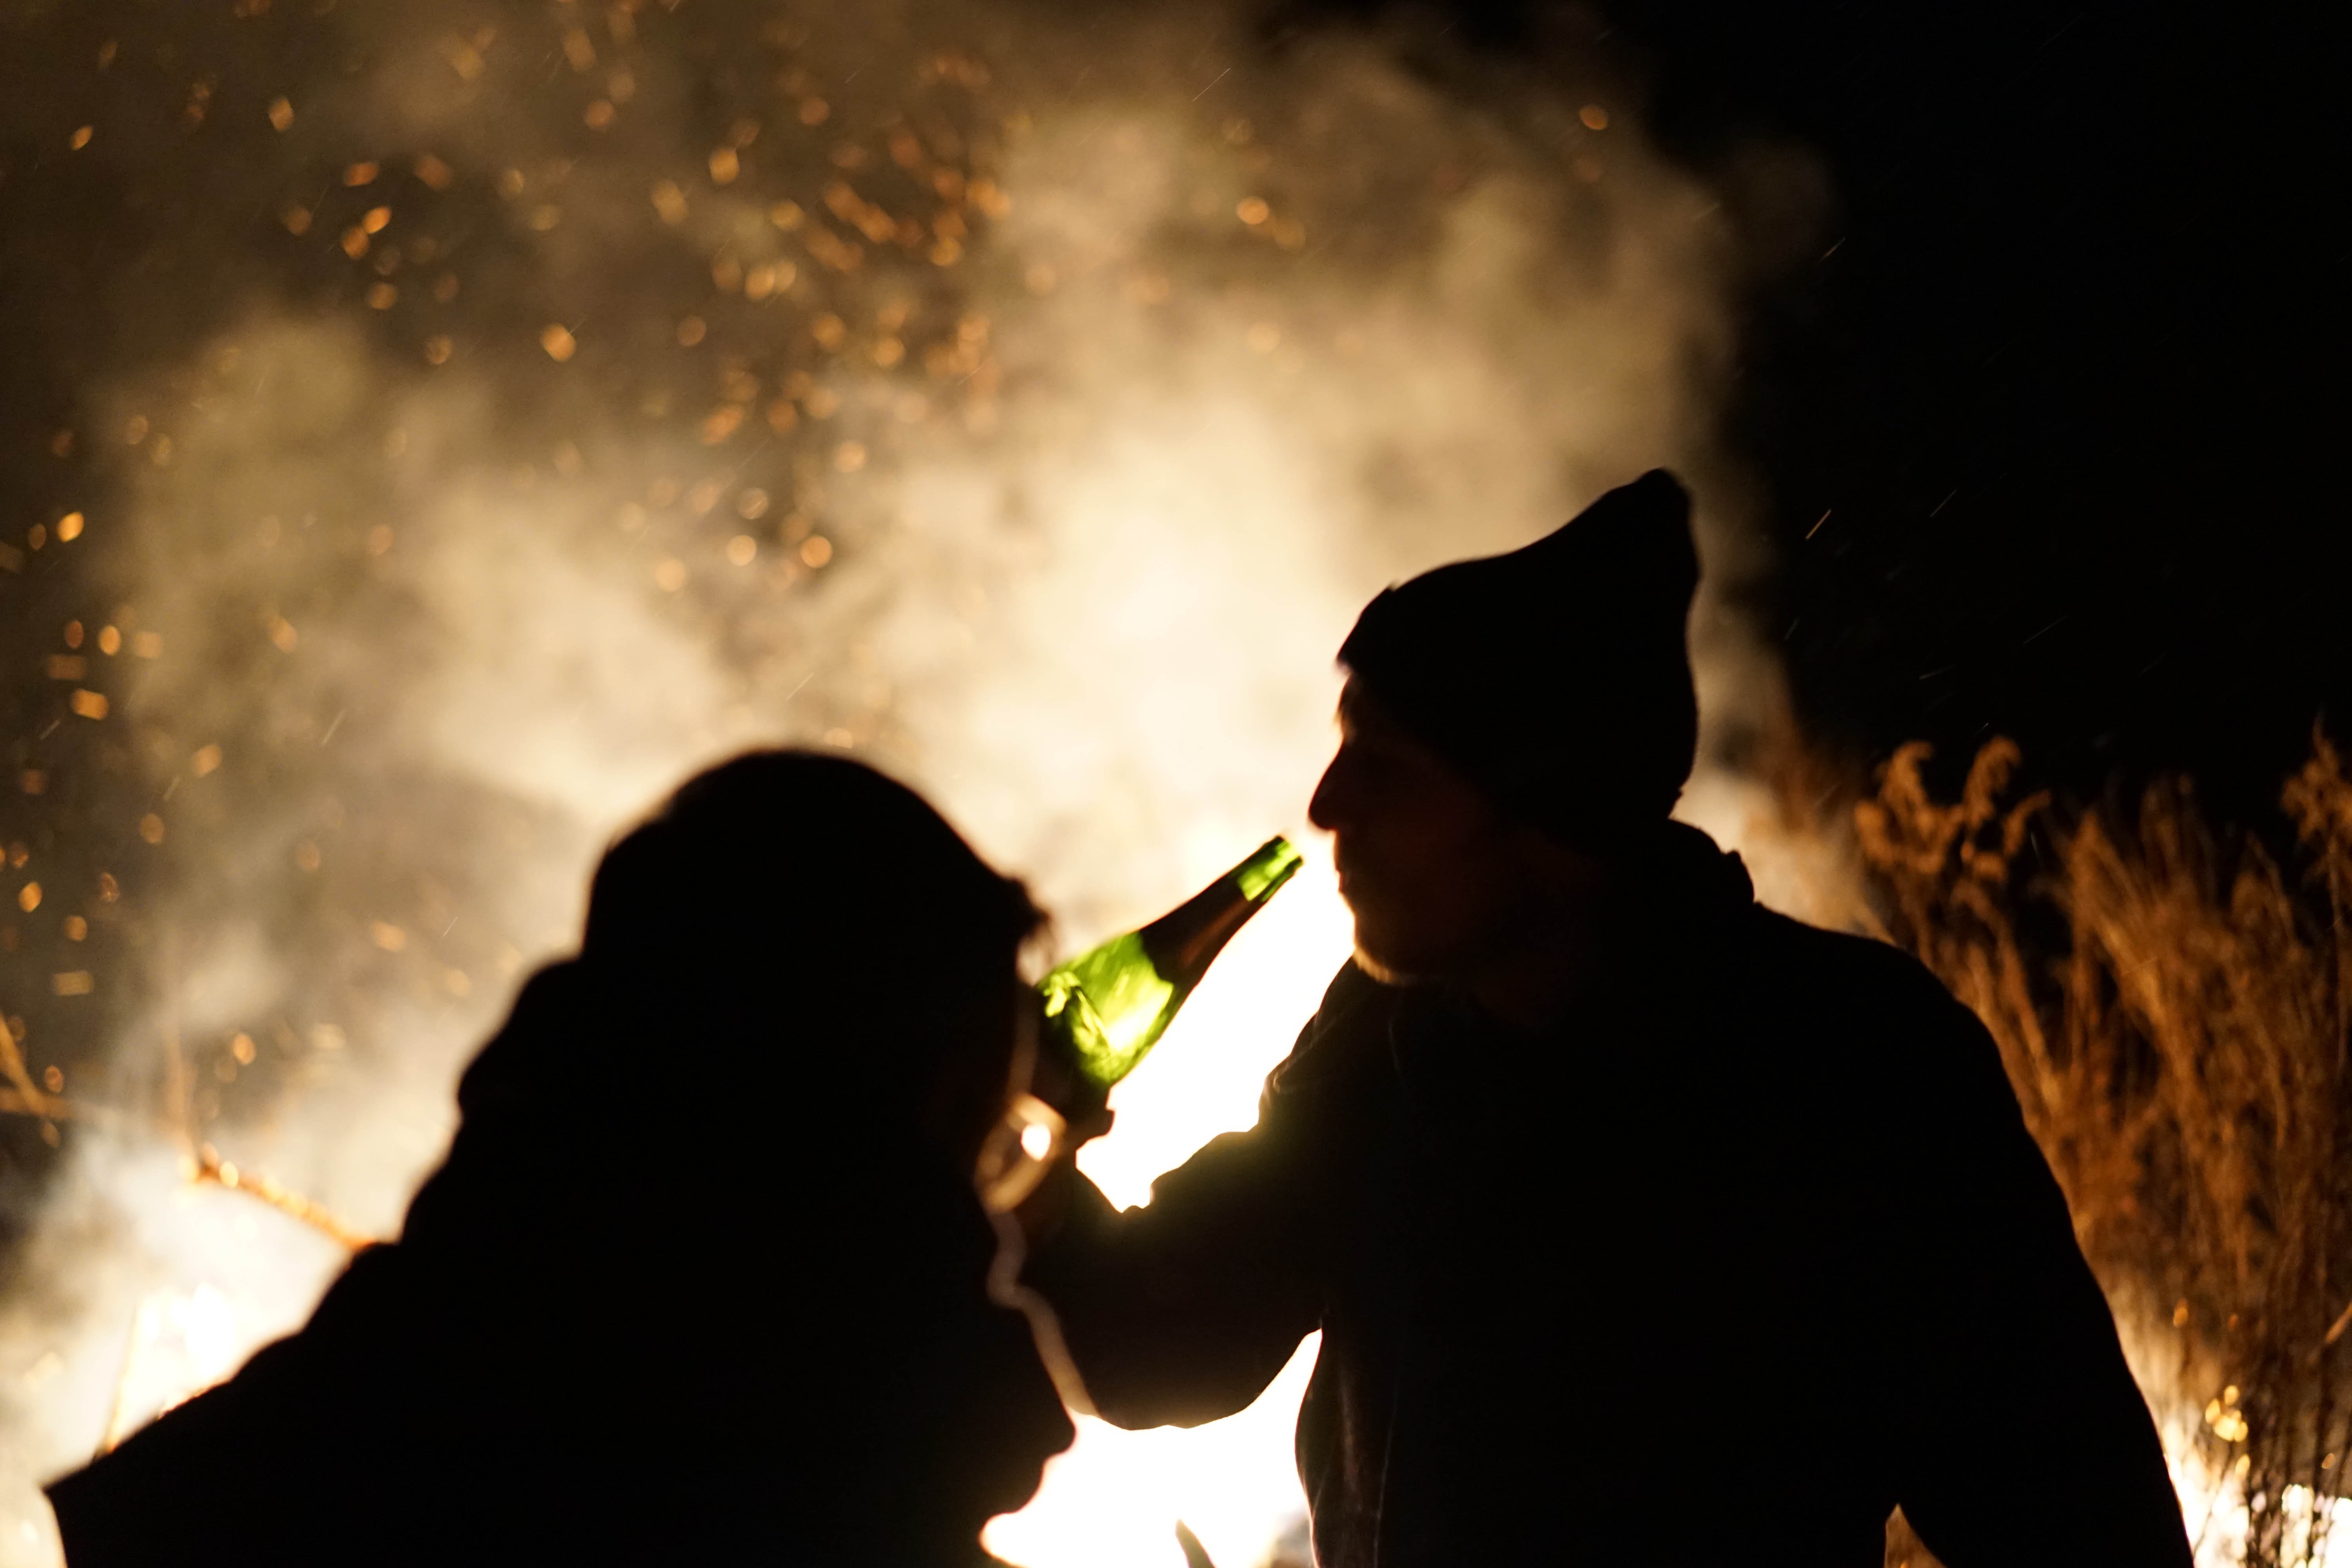
light, night, sparkler, flame, fire, darkness, bonfire, temple